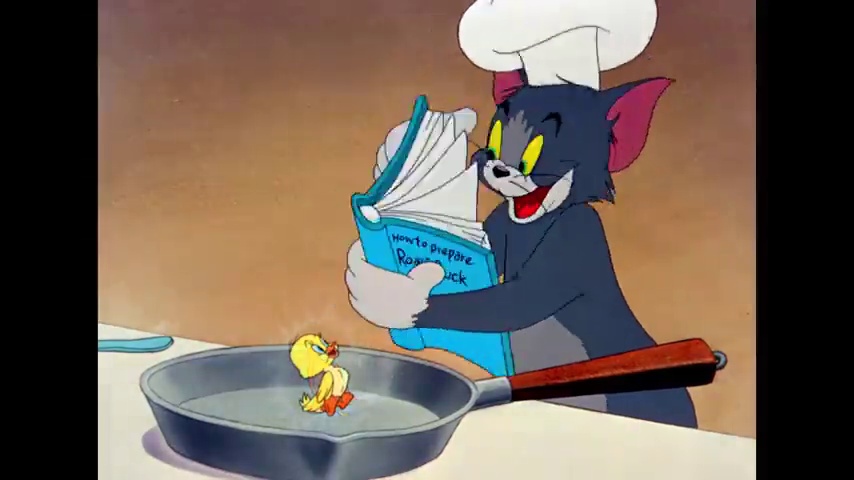
Portrait style: Cartoon Portrait